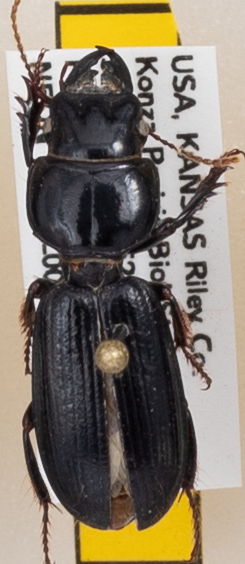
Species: Scarites subterraneus
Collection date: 2019-06-05
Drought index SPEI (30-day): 1.608
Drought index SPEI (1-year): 1.498
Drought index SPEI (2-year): -0.086